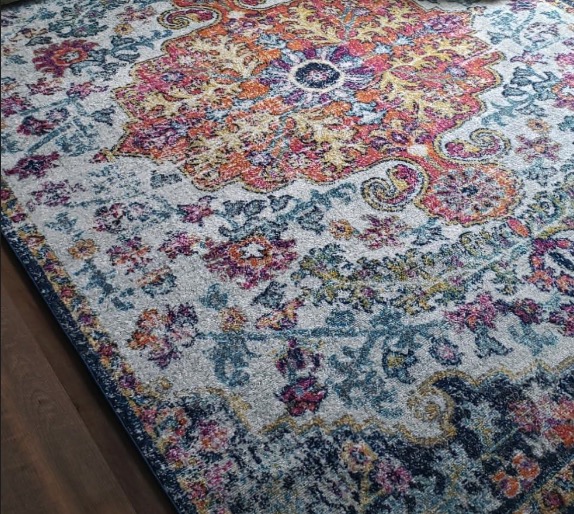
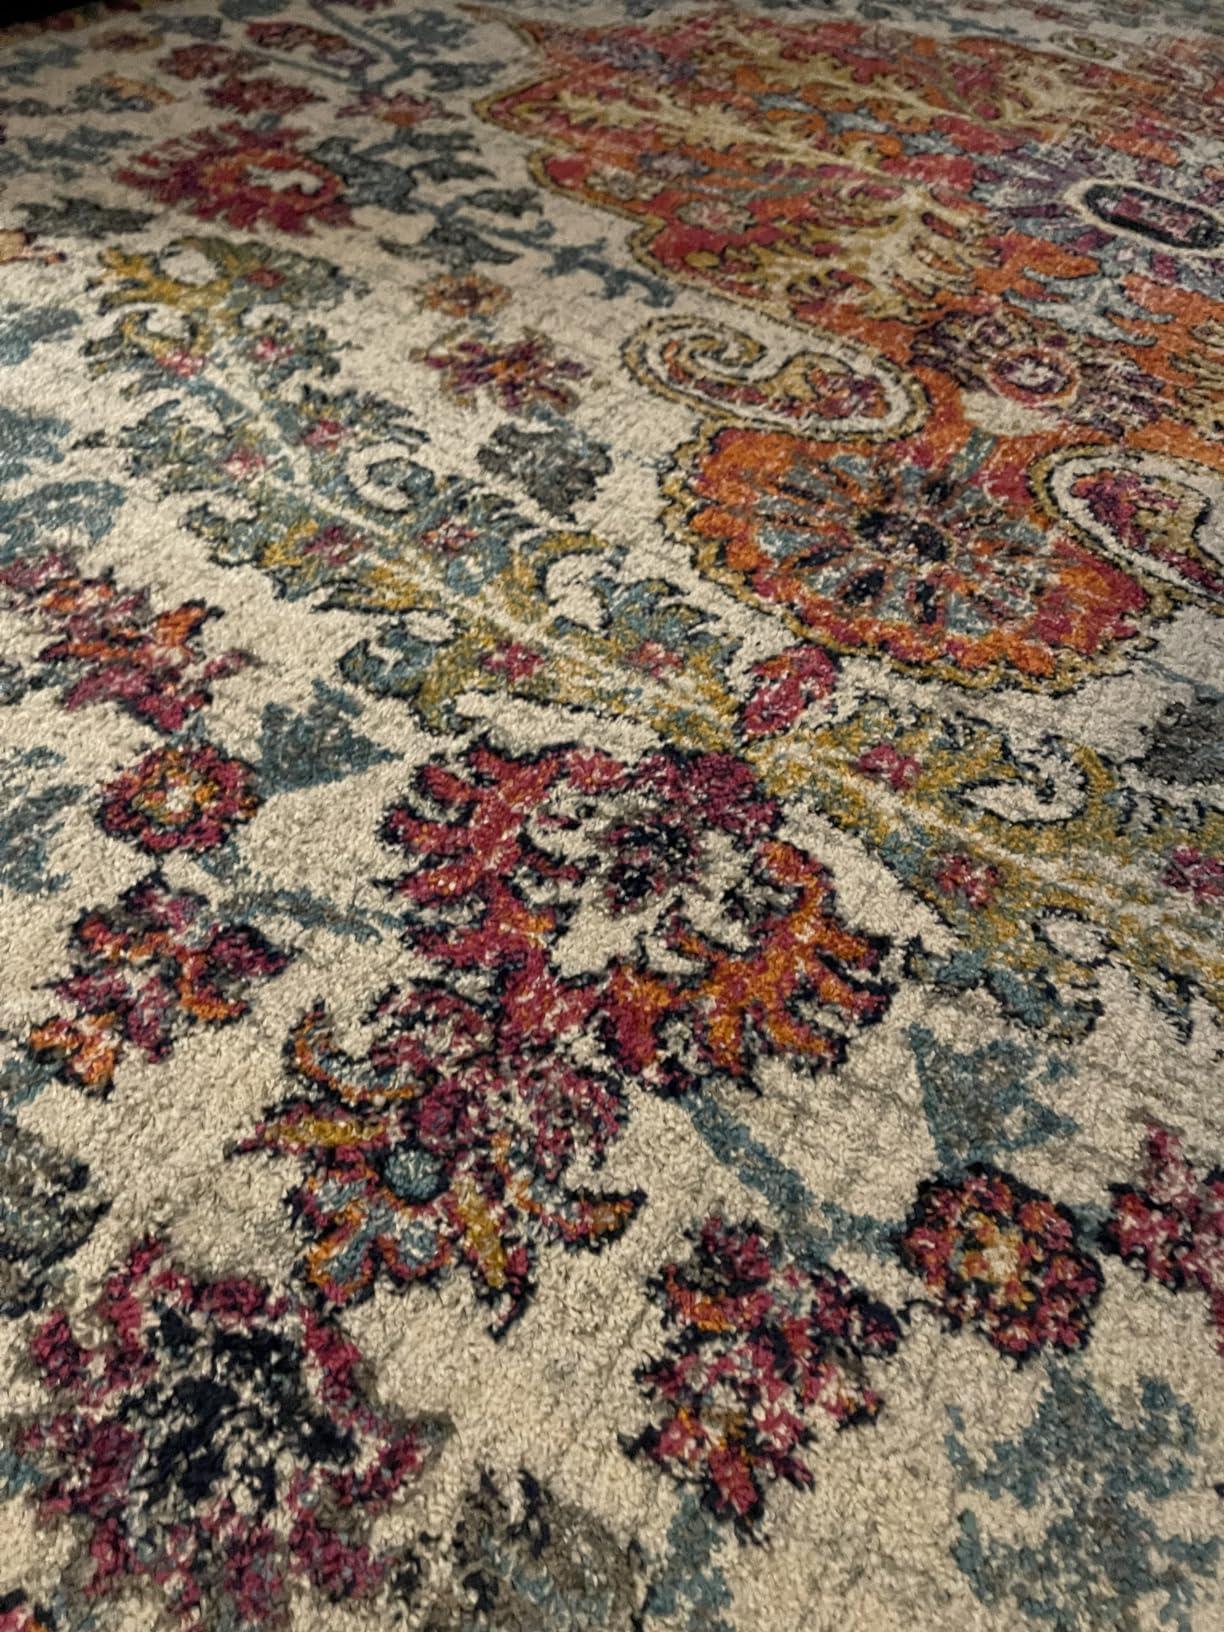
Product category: misc
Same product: yes